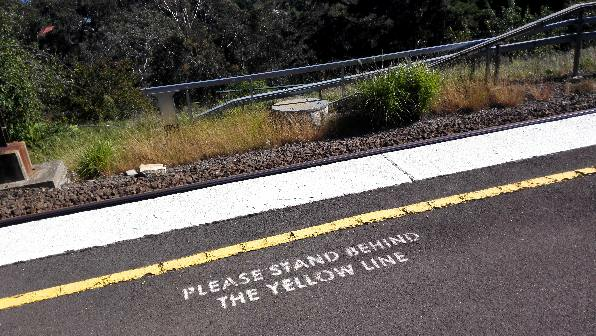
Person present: No